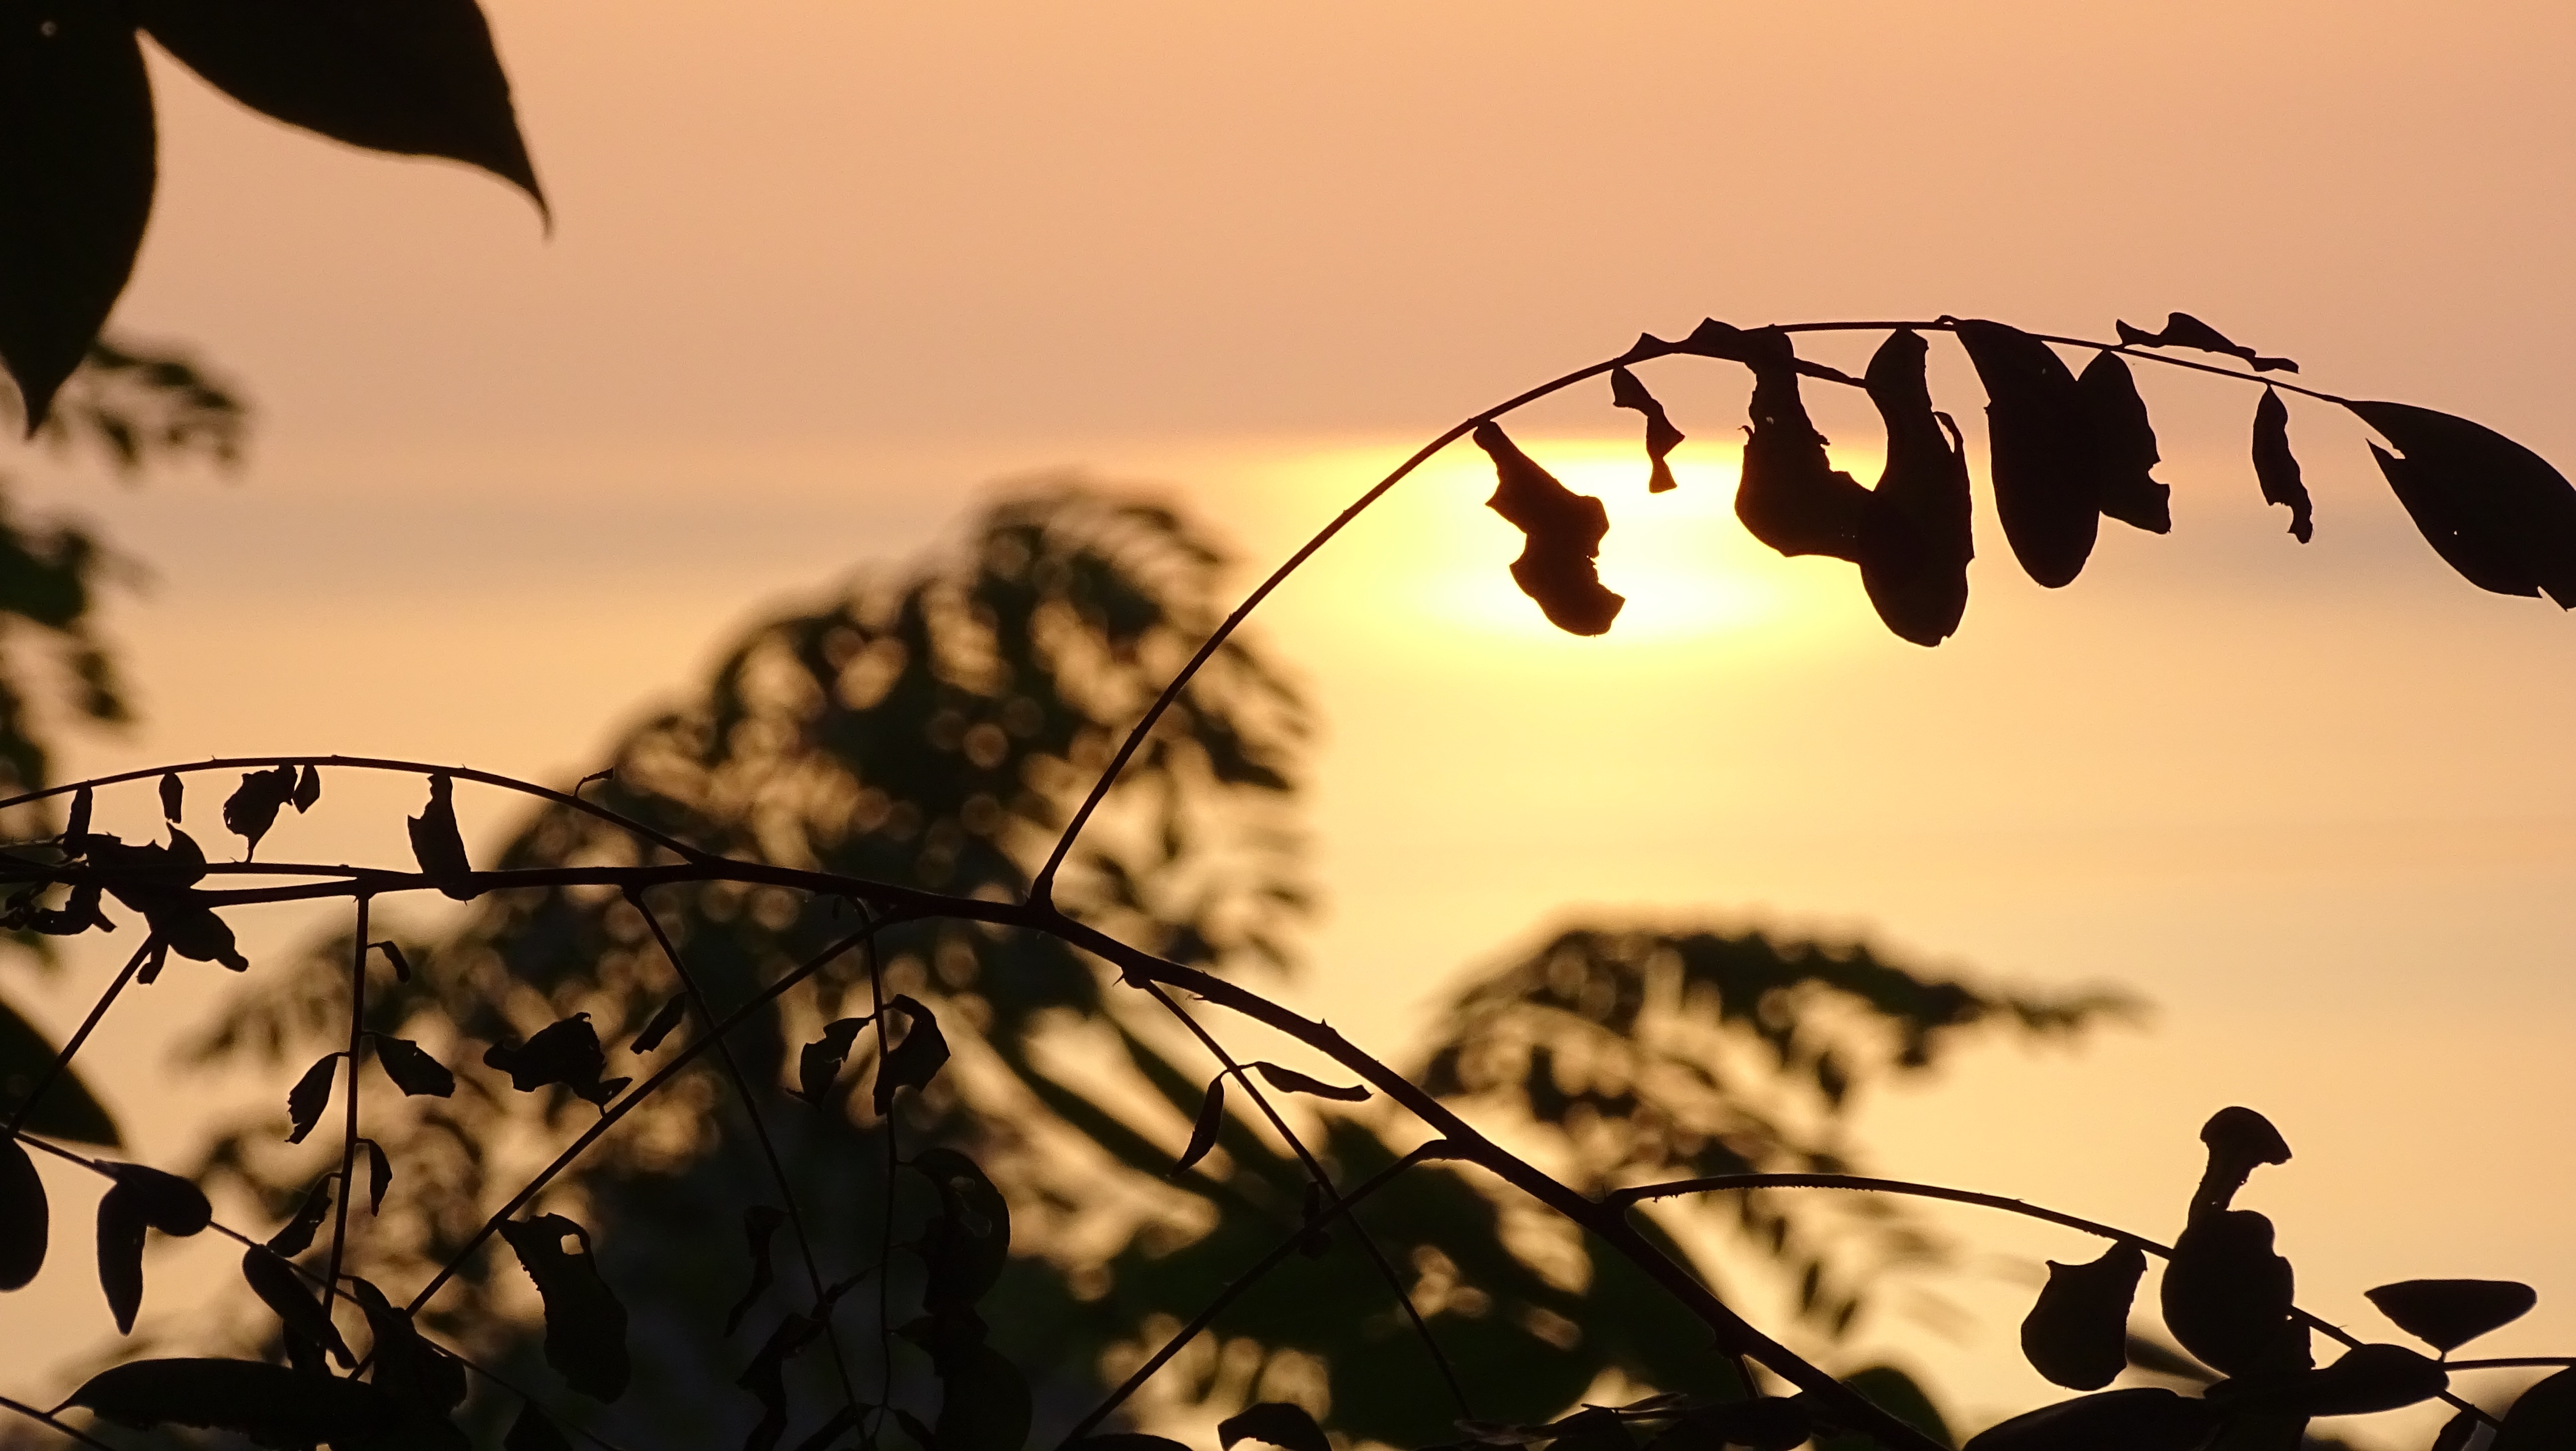
sea, tree, nature, forest, branch, silhouette, plant, sunset, sunlight, morning, leaf, flower, evening, twilight, autumn, park, shadow, season